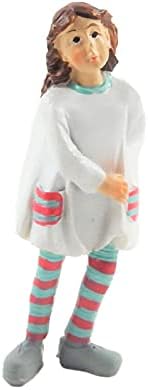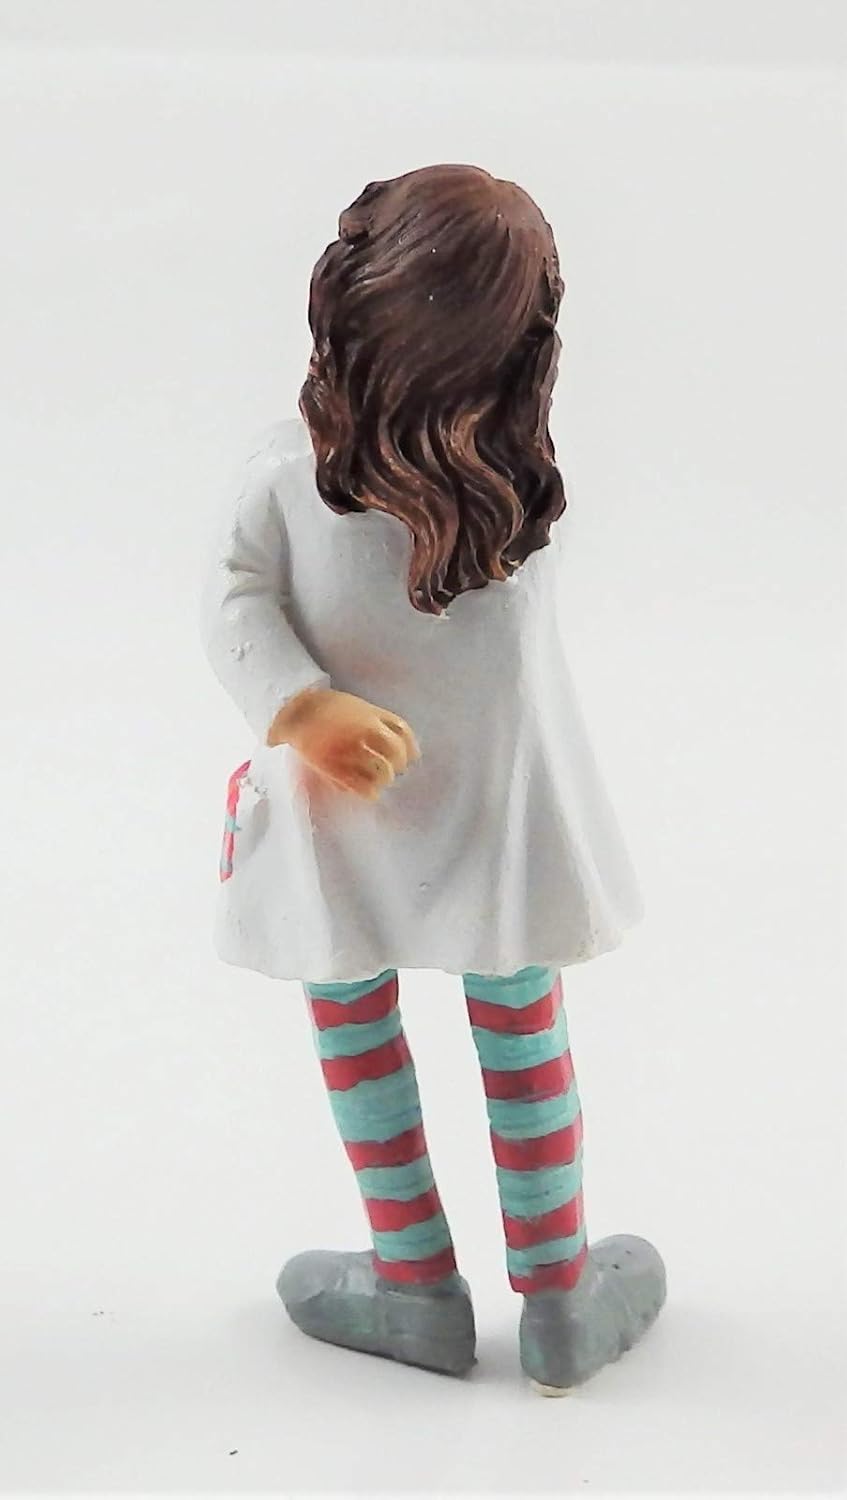
Melody Jane Dollhouse People Modern Little Girl in Striped Tights Resin Figure
Category: Toys & Games
Unless stated otherwise this item is 1:12 scale. The products sold by Melody Jane Dolls Houses are intended for use by miniaturists, miniature collectors, crafters and others with an interest in creating, accessorising or constructing dolls houses and miniature scenes. Our products are not playthings and are not meant for children under the age of 14 years. These items are intended for adults to use in the construction and accessorising of dolls houses and similar projects. Use by children under the recommended minimum age could present choking and other hazards. Parental supervision is strongly advised.
Features: 1:12 Scale - Resin - Approximate height 70mm = 2.3/4 inches